Oley Township, Pennsylvania

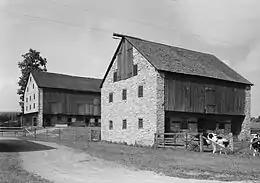
Kaufman barns

As of the census of 2000, there were 3,583 people, 1,382 households, and 1,029 families residing in the township. The population density was . There were 1,425 housing units at an average density of .